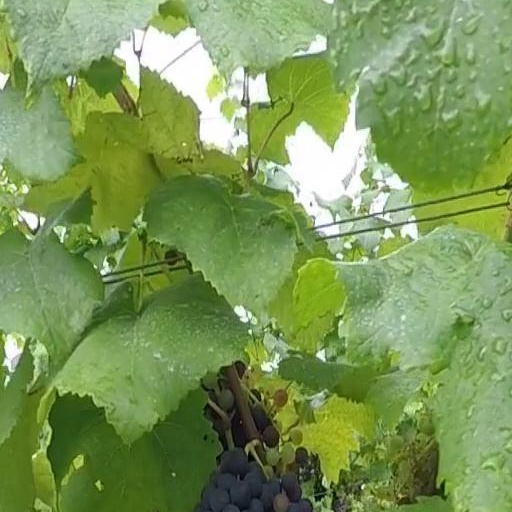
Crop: grape